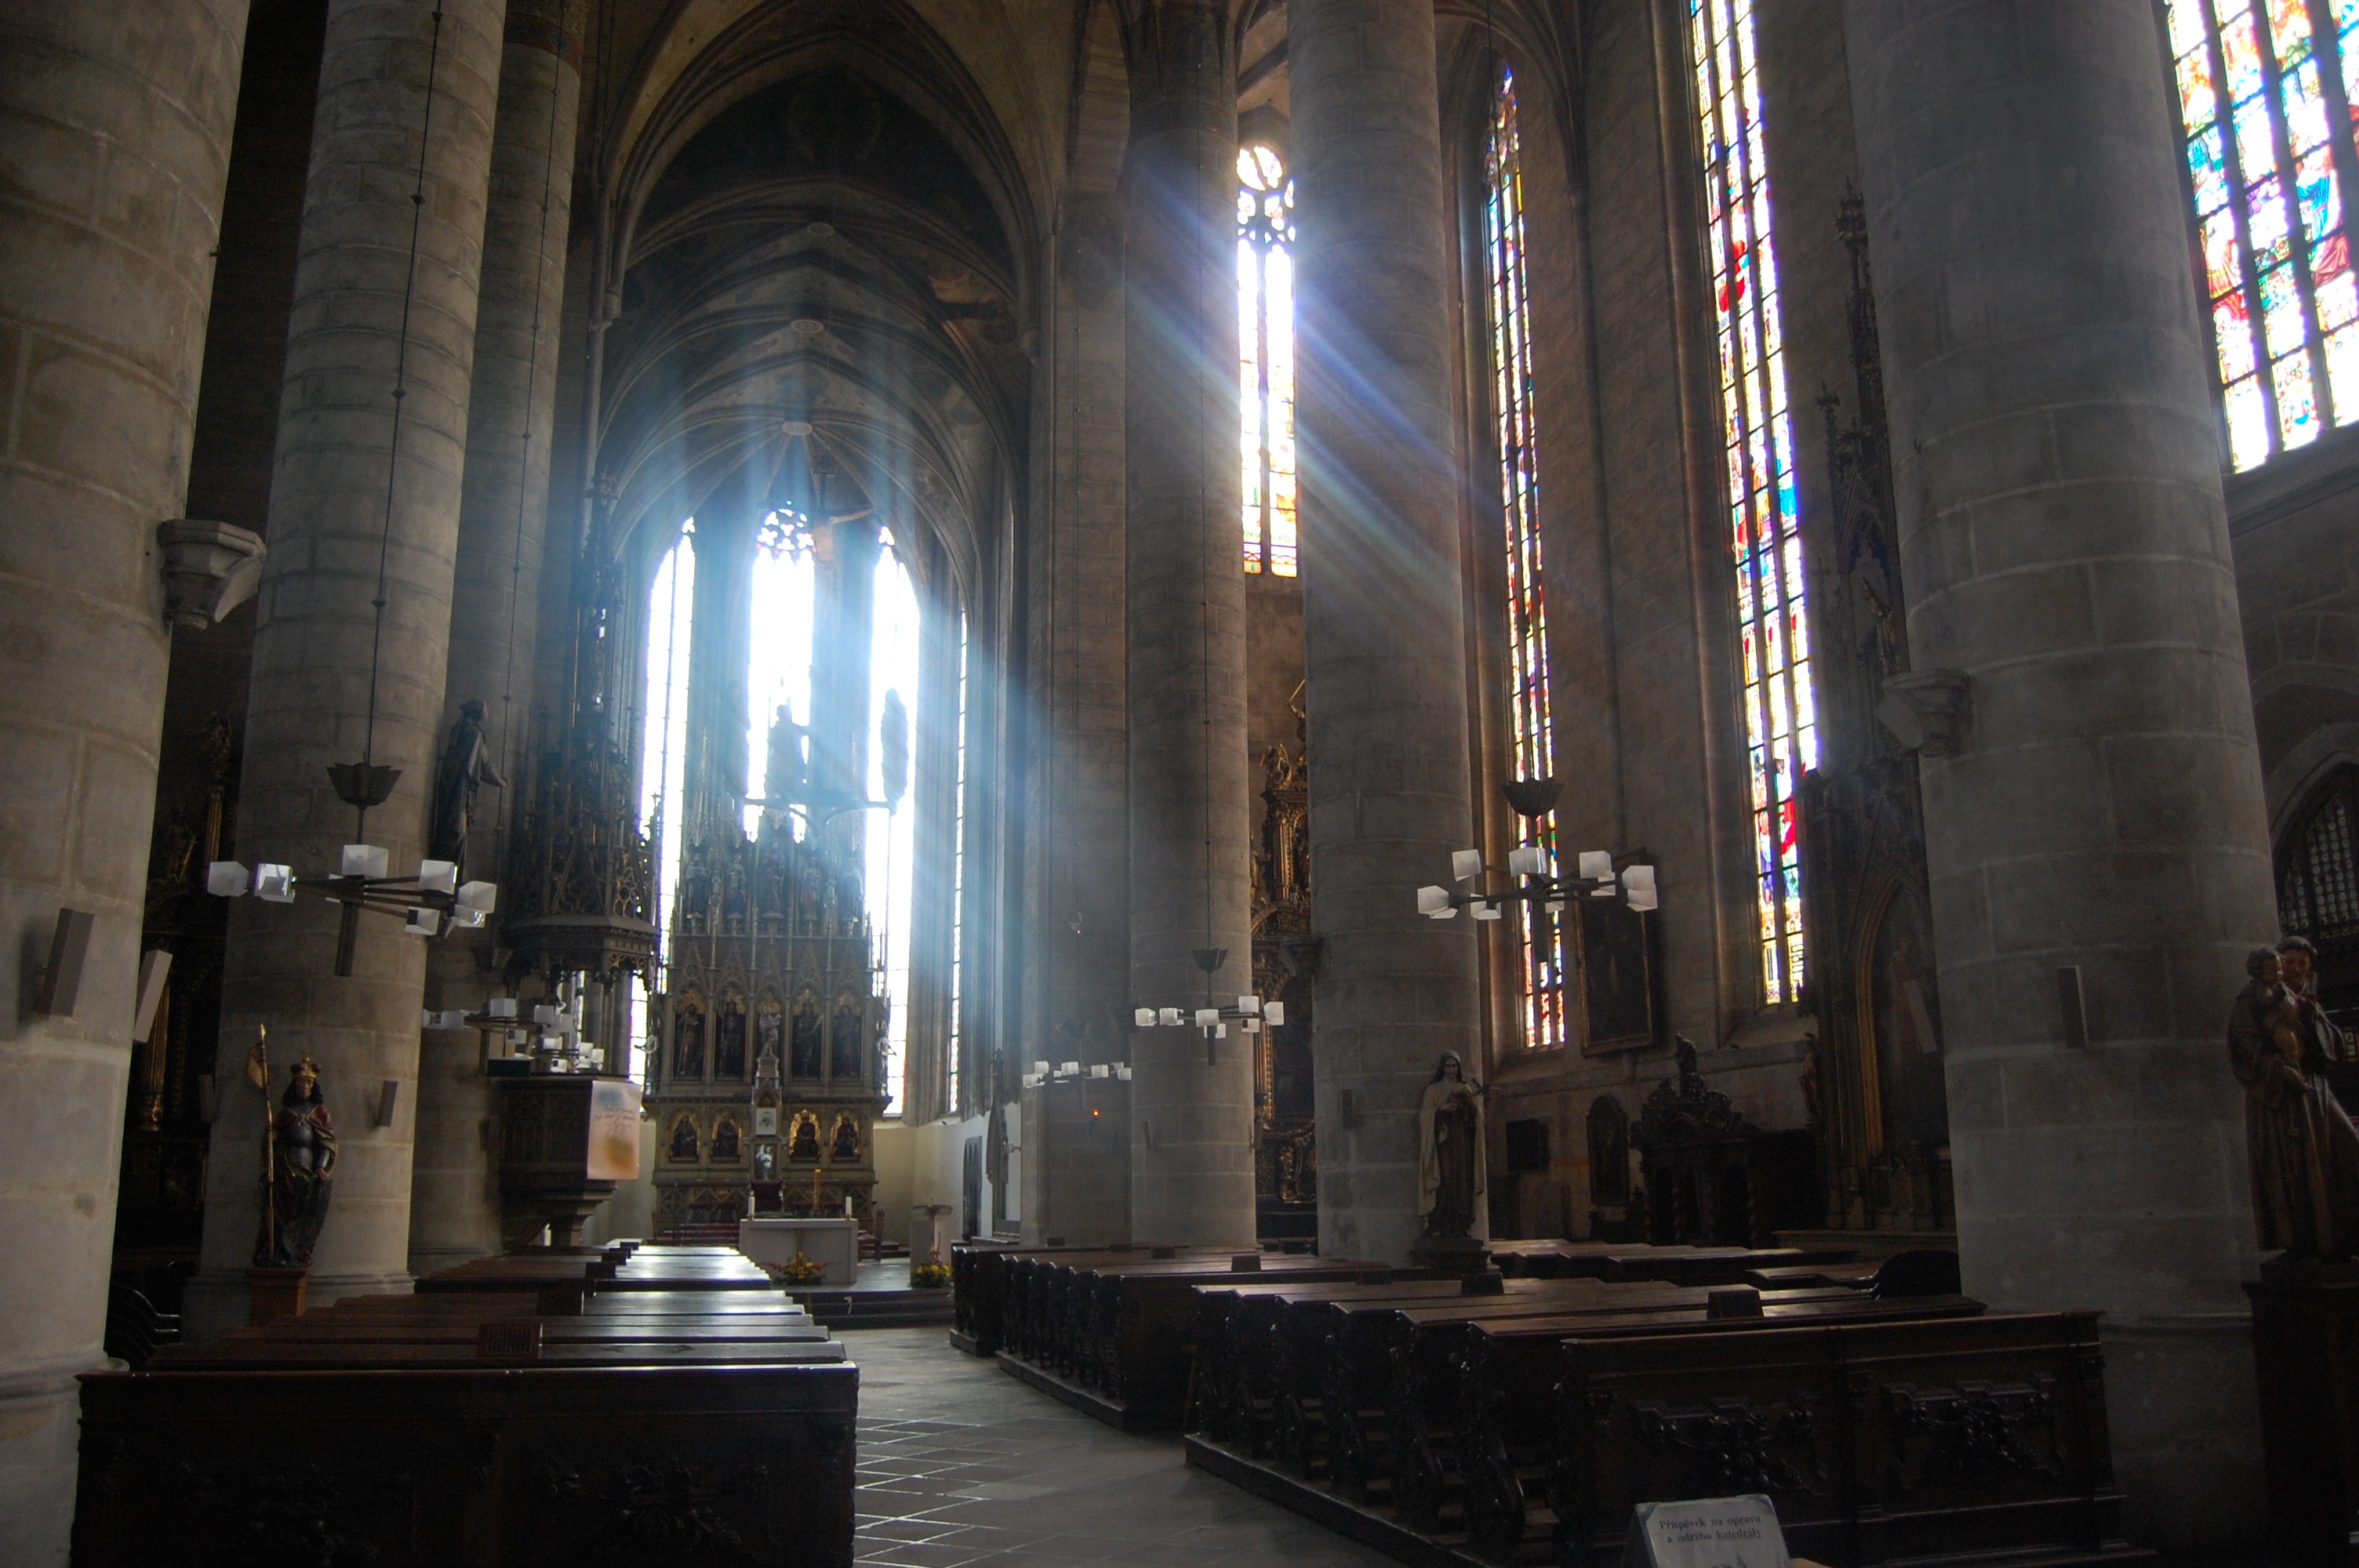
light, building, monument, church, cathedral, chapel, lighting, ray of light, place of worship, pray, inside, temple, columns, basilica, the rays, stained glass window, ancient history